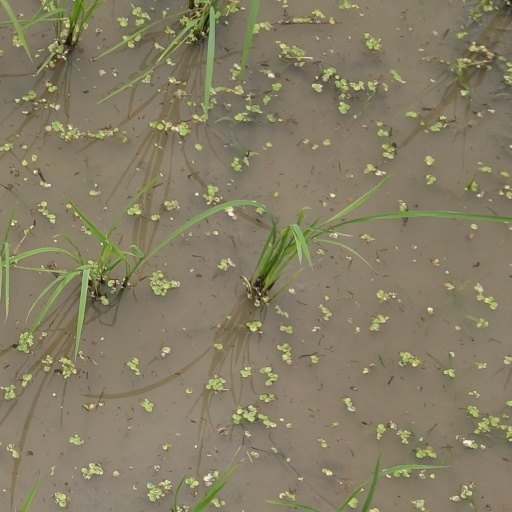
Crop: rice